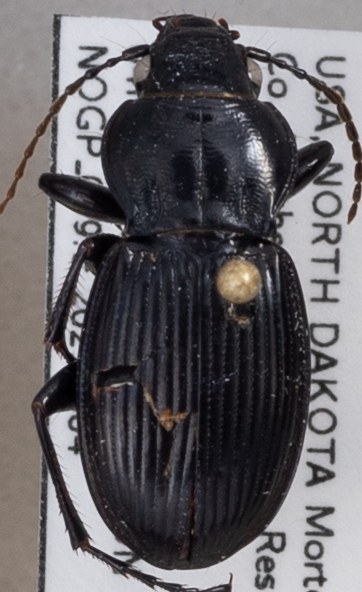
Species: Cyclotrachelus torvus
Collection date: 2021-05-04
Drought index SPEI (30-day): -0.172
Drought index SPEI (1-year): -2.09
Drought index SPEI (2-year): -0.24